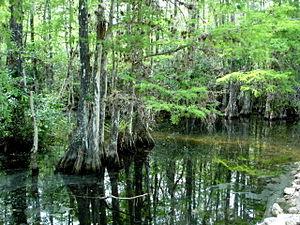
Le parc national des Everglades, situé en Floride, aux États-Unis, s'étend sur les comtés de Miami-Dade, Monroe et de Collier. Ce parc national renferme le plus vaste milieu naturel subtropical du pays, et englobe 25 % de la région marécageuse originelle des Everglades. Visité par environ un million de personnes par an, le parc a été déclaré réserve de biosphère en 1976, inscrit au patrimoine mondial de l'UNESCO en 1979 et classé zone humide d'importance internationale en 1987.
Les parcs nationaux des États-Unis, au nombre de 61, sont gérés par le National Park Service, une agence du département de l'Intérieur des États-Unis. Les parcs nationaux sont établis par décision du Congrès des États-Unis. Le premier parc national, Yellowstone, est créé par un décret signé par le président Ulysses S. Grant en 1872 et suivi par les parcs de Sequoia et de Yosemite en 1890. L'acte organique de 1916 créé le National Park Service afin de « conserver les paysages et les objets naturels et historiques et la vie sauvage qui s'y trouvent, ainsi que de permettre d'en profiter d'une manière qui les préserve dans le même état pour les générations futures ». Les parcs nationaux sont en général constitués de milieux naturels très variés situés sur de grandes superficies. Un grand nombre de parcs ont été d'abord protégés en tant que monuments nationaux par le président des États-Unis grâce à l’Antiquities Act, avant d'être nommé parc national par le Congrès. Sept parcs nationaux sont associés à une National Preserve dont six en Alaska.